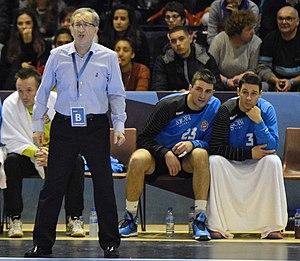
Rencontre de ligue des champions 2014-15 entre le PSG et Metalurg. A la Halle Carpentier (Paris), le 30 novembre 2014.
Lino Červar, né le 22 septembre 1950 à Vrsar, est un entraîneur de handball croate. Il a également acquis la nationalité macédonienne en 2012.